Cygnus (spacecraft)

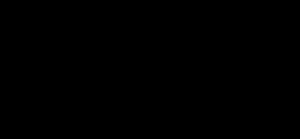
A scale drawing of the Standard (left) and Enhanced (right) Cygnus

The Cygnus spacecraft consists of two basic components: the Service Module (SM) and the Pressurized Cargo Module (PCM).